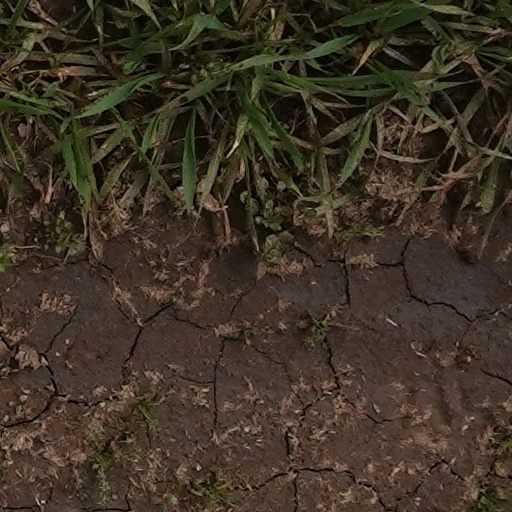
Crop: wheat